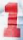
Number: 1